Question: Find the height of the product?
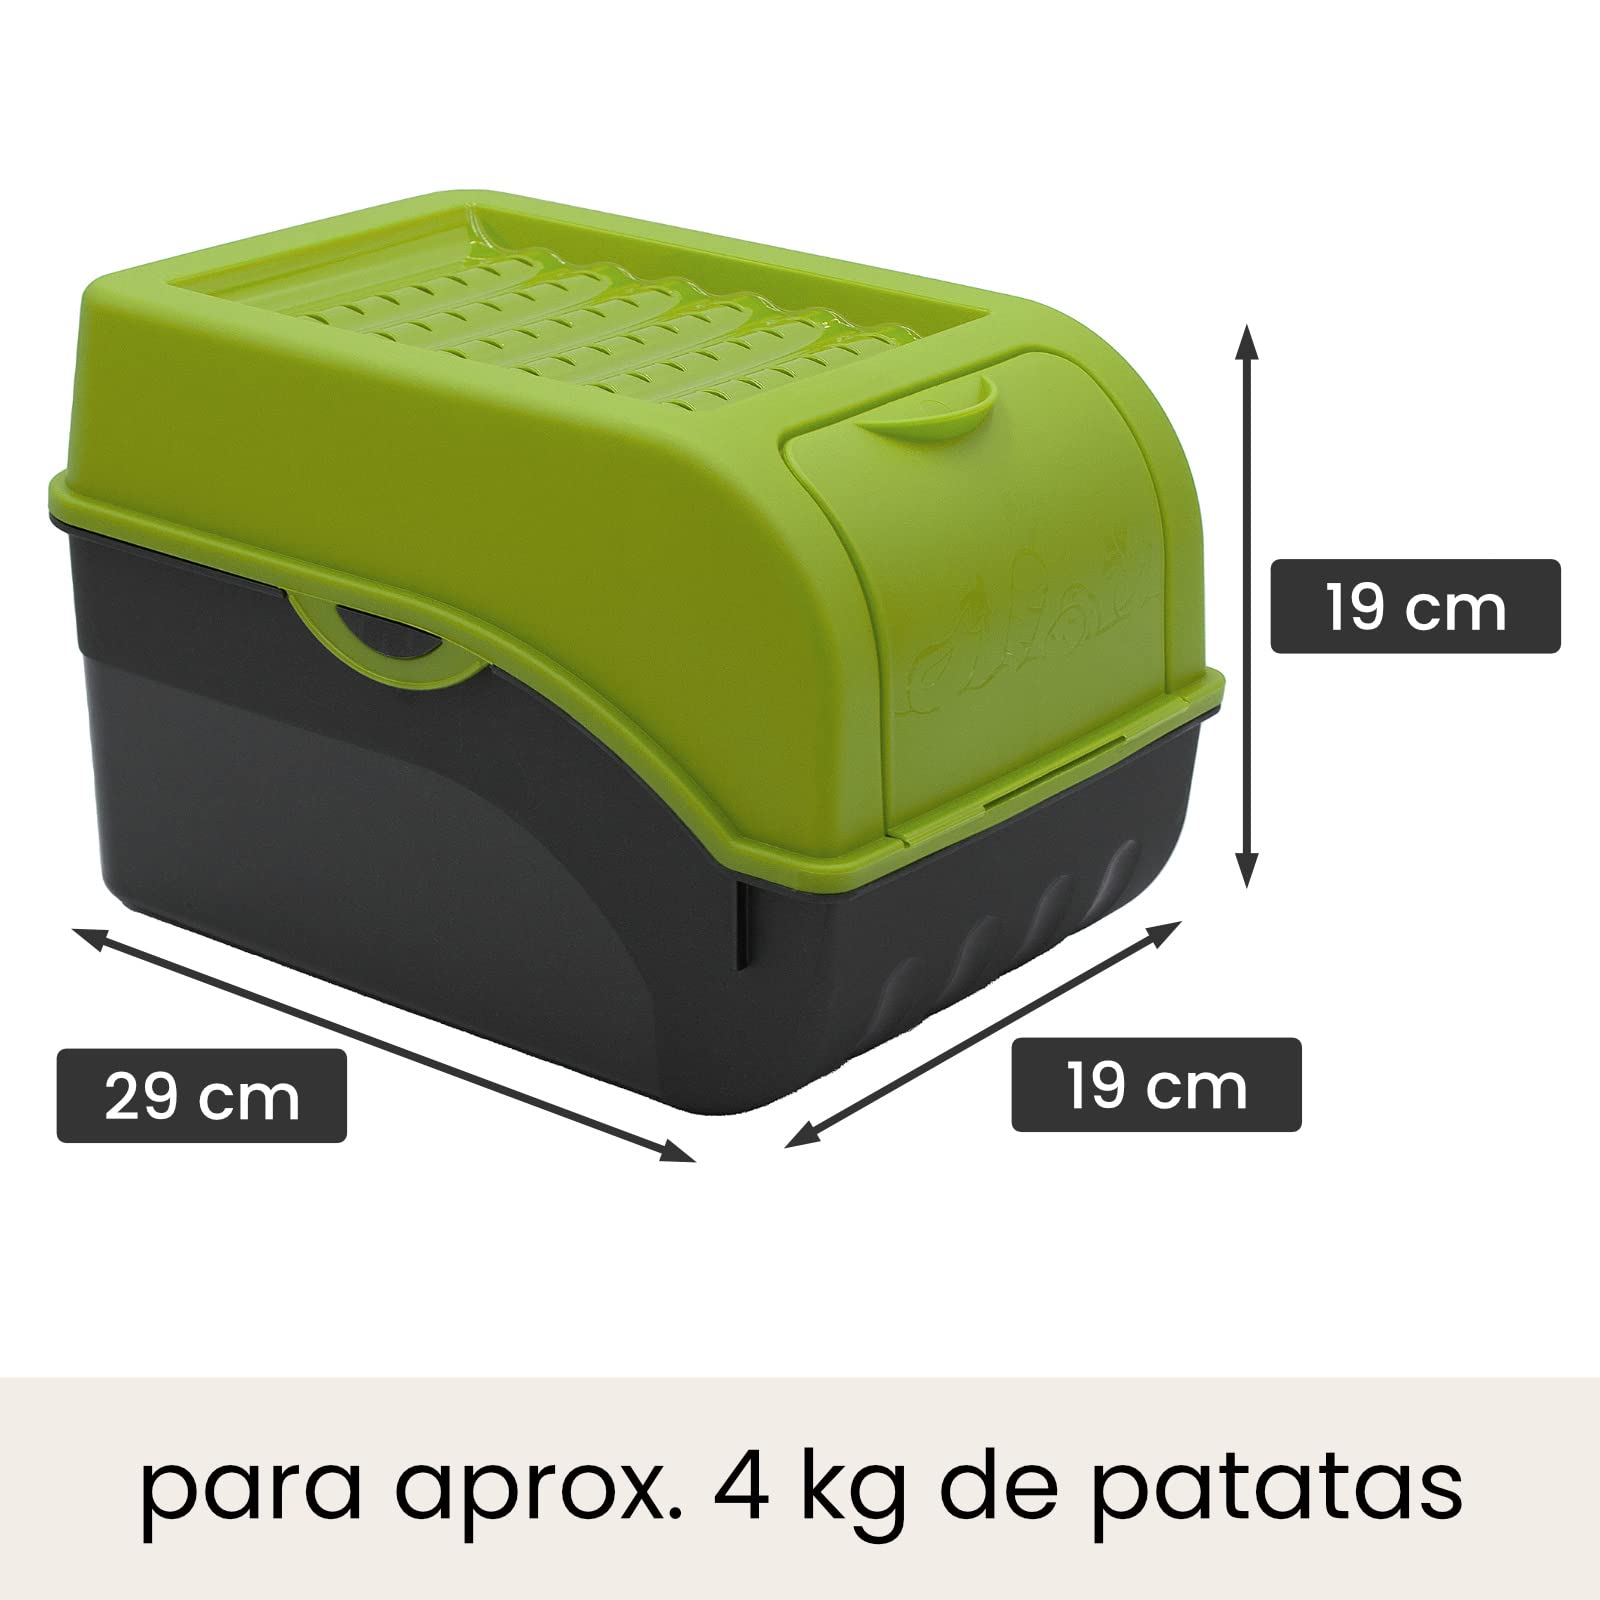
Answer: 19.0 centimetre